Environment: real
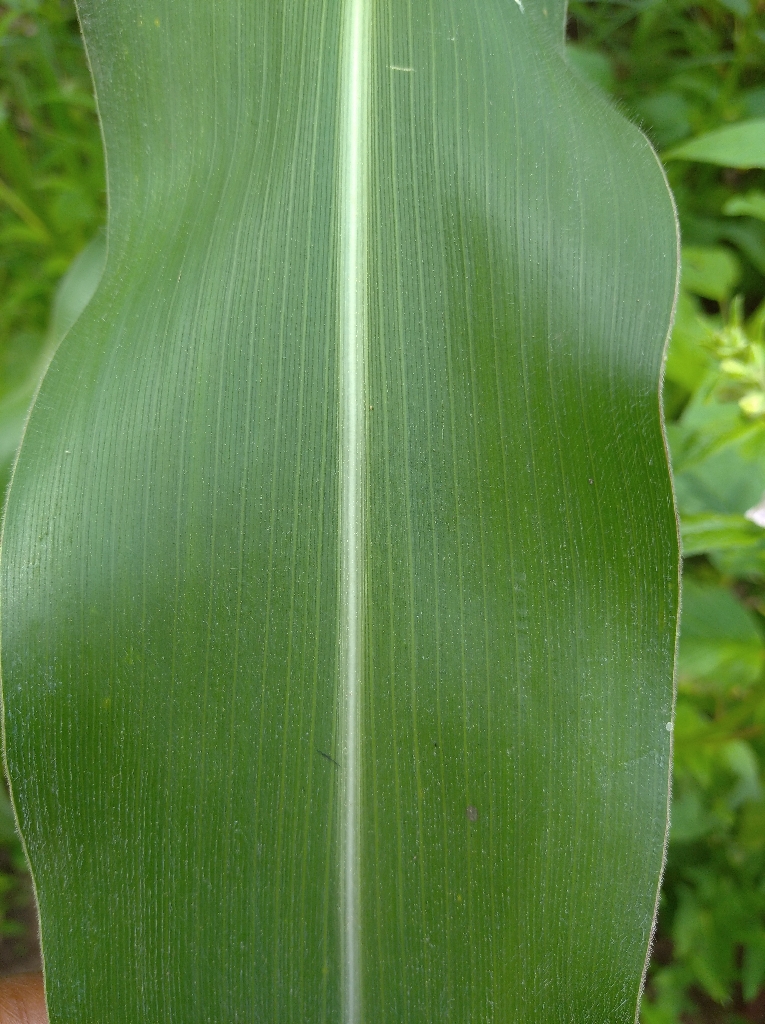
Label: healthy